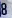
Number: 8